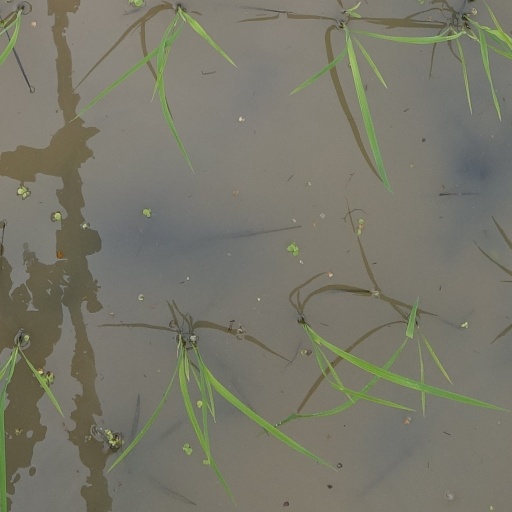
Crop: rice